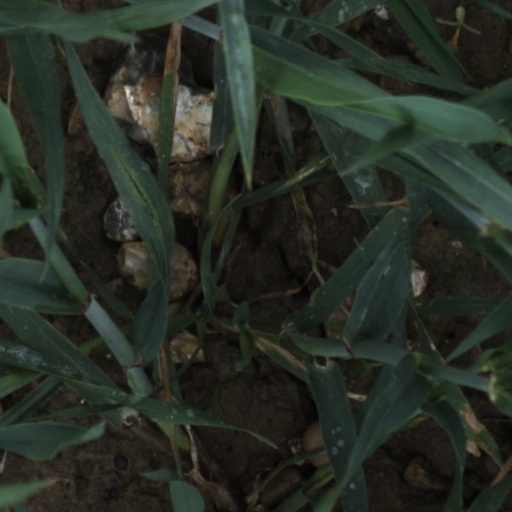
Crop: wheat